Santeri Salokivi

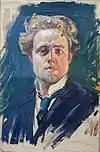
"Self-Portrait"

Salokivi studied at the between 1900–1904 and thereafter in Munich and Paris. He taught at the Turku Drawing School between 1914–1917 and ran his own painting school in Helsinki between 1931 and 1933. Salokivi's works are greatly influenced by light saturation. His works include impressionistic archipelago motifs, figure compositions and finely executed etchings.